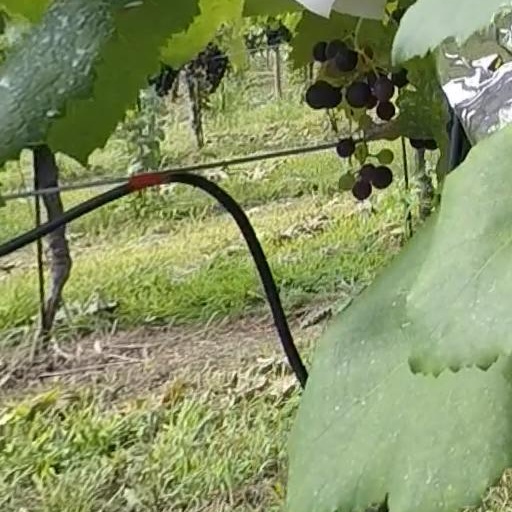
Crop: grape